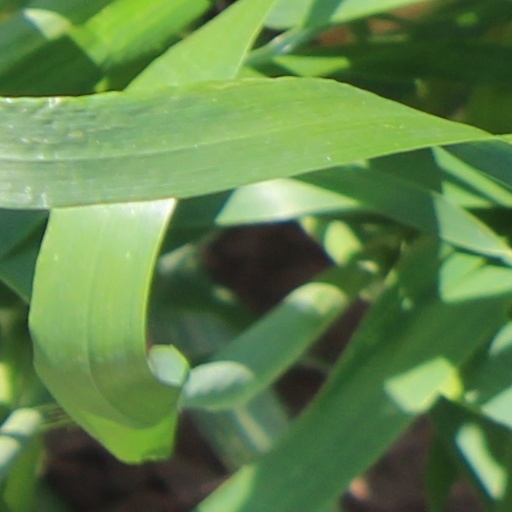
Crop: wheat